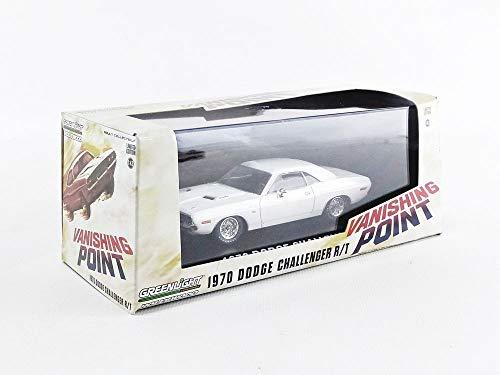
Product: Greenlight 86545 1: 43 Vanishing Pt. (1971) - 1970 Dodge Challenger R/T Die-Cast Vehicle, Multicolor
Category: Toys & Games | Play Vehicles | Die-Cast Vehicles
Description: Detailed die-cast replicas.
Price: $16.95
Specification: ProductDimensions:6x3x3inches|ItemWeight:4ounces|ShippingWeight:4ounces(Viewshippingratesandpolicies)|ASIN:B07N9253HC|Itemmodelnumber:86545|Manufacturerrecommendedage:3months-8years